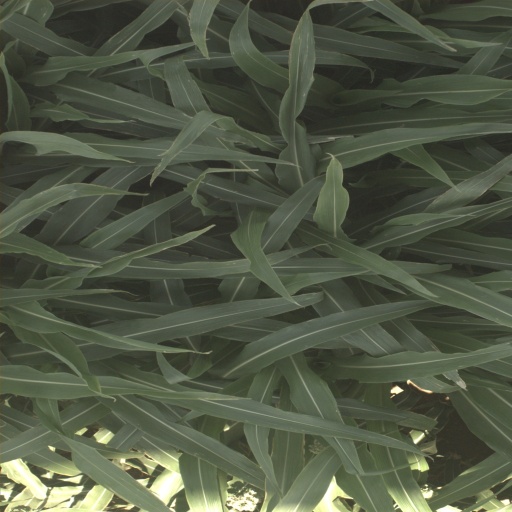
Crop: sorghum